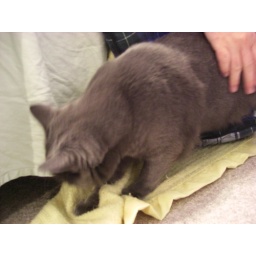
My black cat (Freya) and my grey cat ( Loki) playing with each other and some toys under their blanket.